Gorée

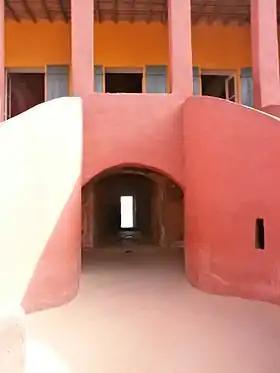
Door of No Return at on Gorée Island

, or the House of Slaves, was built in 1780–1784 by . Although it is the home of the infamous "Door of No Return", which is said to be the last place exported slaves touched African soil for the rest of their lives, there is little evidence at to suggest a "large-scale trans-Atlantic slave trade" economy. According to census records obtained from the 18th century, the majority of enslaved population fell under the category of domestic slaves, rather than slaves to be exported. and his heiress may have had domestic slaves, but again there is little archaeological evidence that they were involved in any slave exportation business. Despite this lack of evidence, has become a pilgrimage site to commemorate forcible removal of Africans from their homeland, also known as the African diaspora. This contrasts with the role of the site of on Gorée. At , as the name suggests, there is a presence of dungeons, which can clearly be associated with the confinement of the slaves to be exported. Historian Ana Lucia Araujo has said "it’s not a real place from where real people left in the numbers they say." Conversely, UNESCO claims that "from the 15th to 19th century, Gorée was the largest slave trading centre on the African coast."